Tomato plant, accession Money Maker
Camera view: horizontal (90 deg, fisheye); turntable rotation: 120 degrees
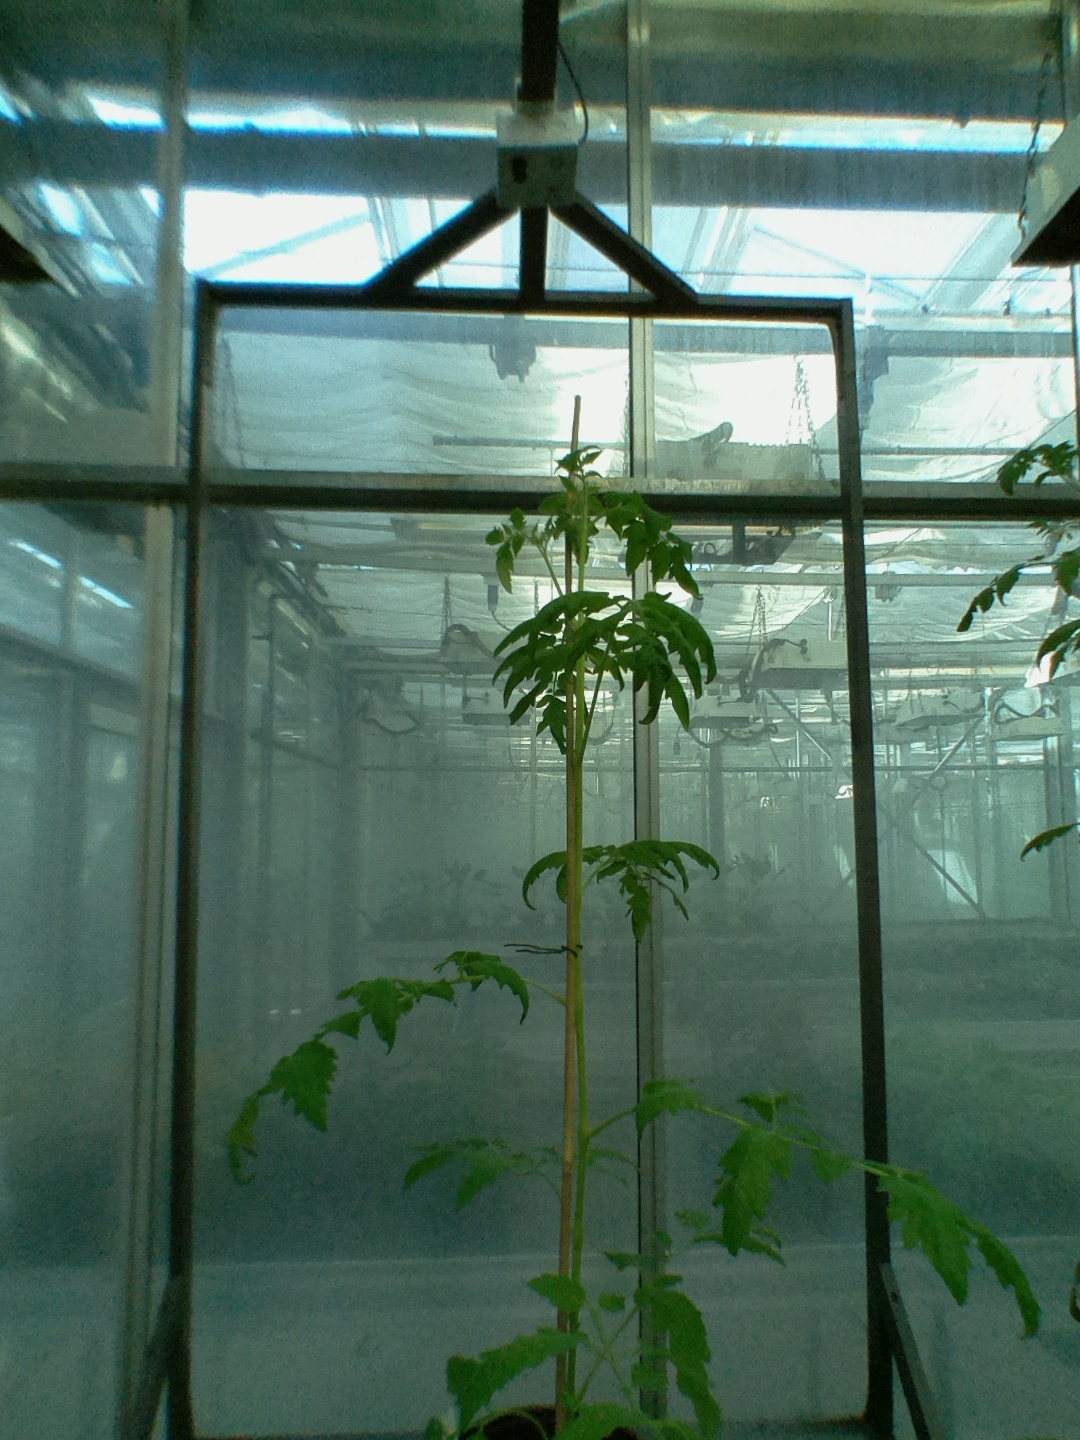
BBCH growth stage 17: 14 of true leaves visible